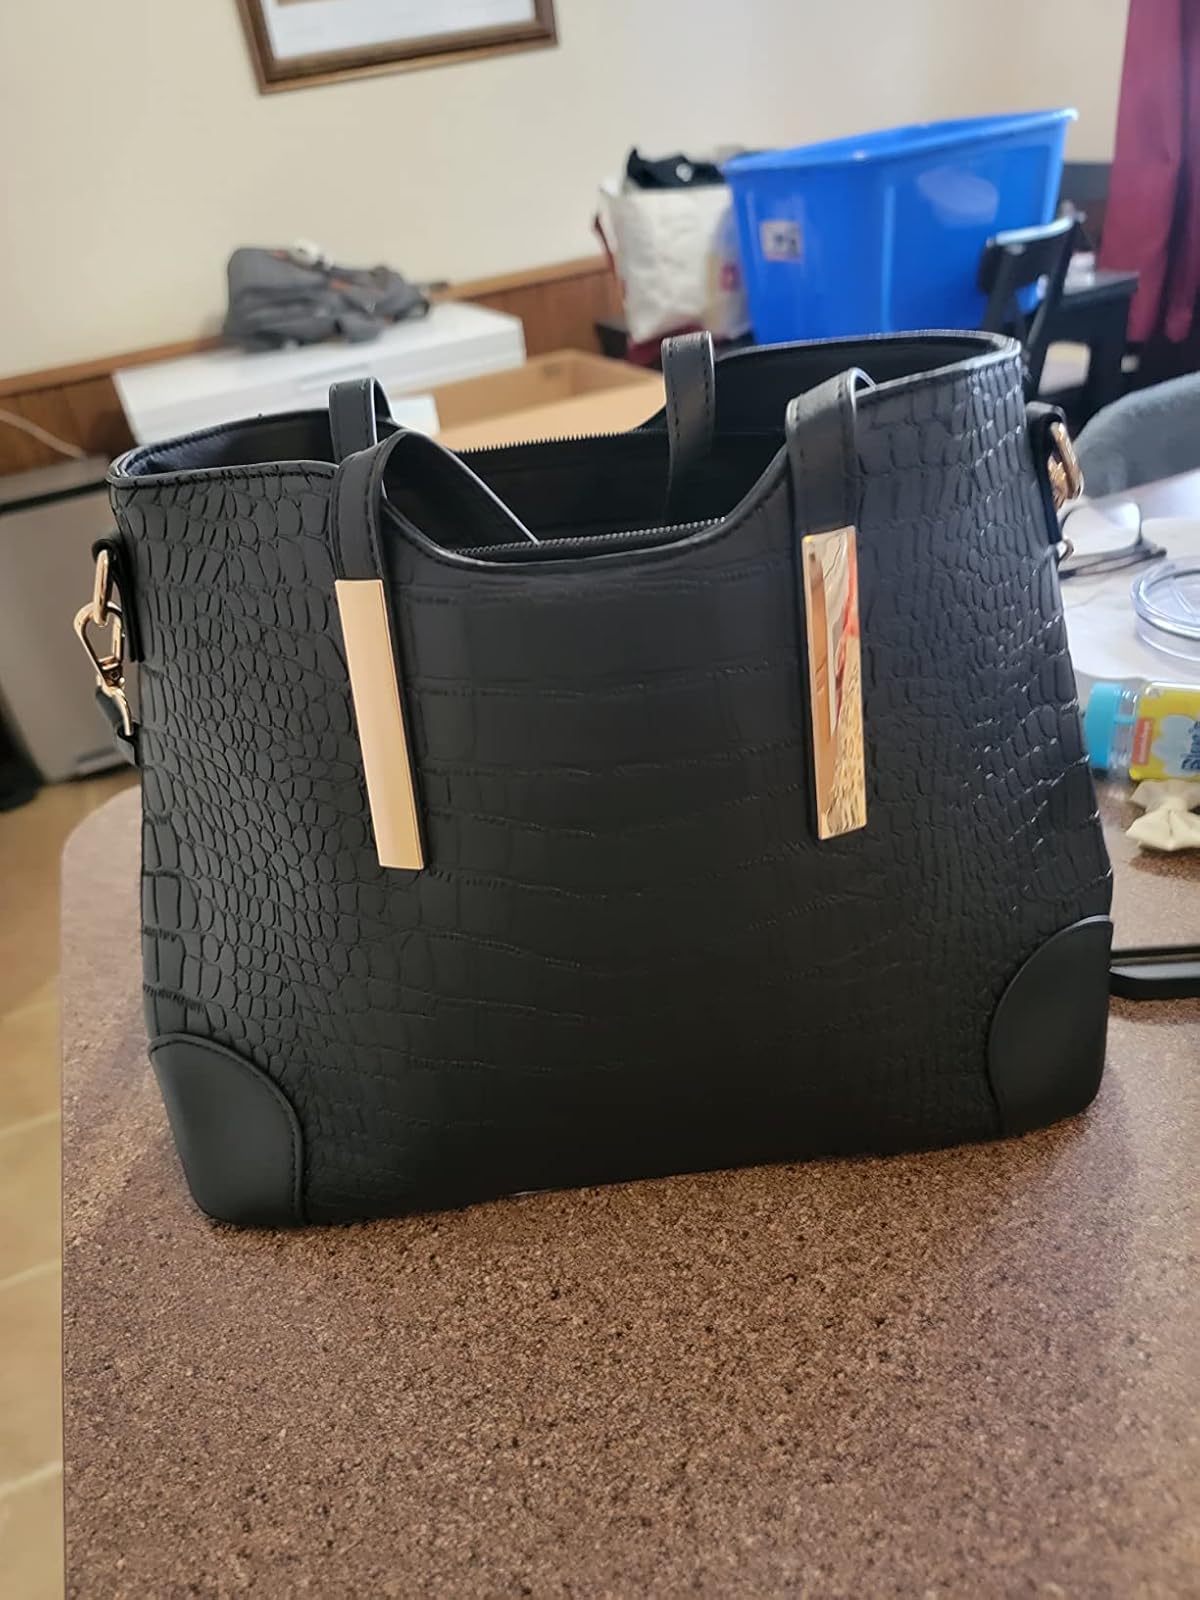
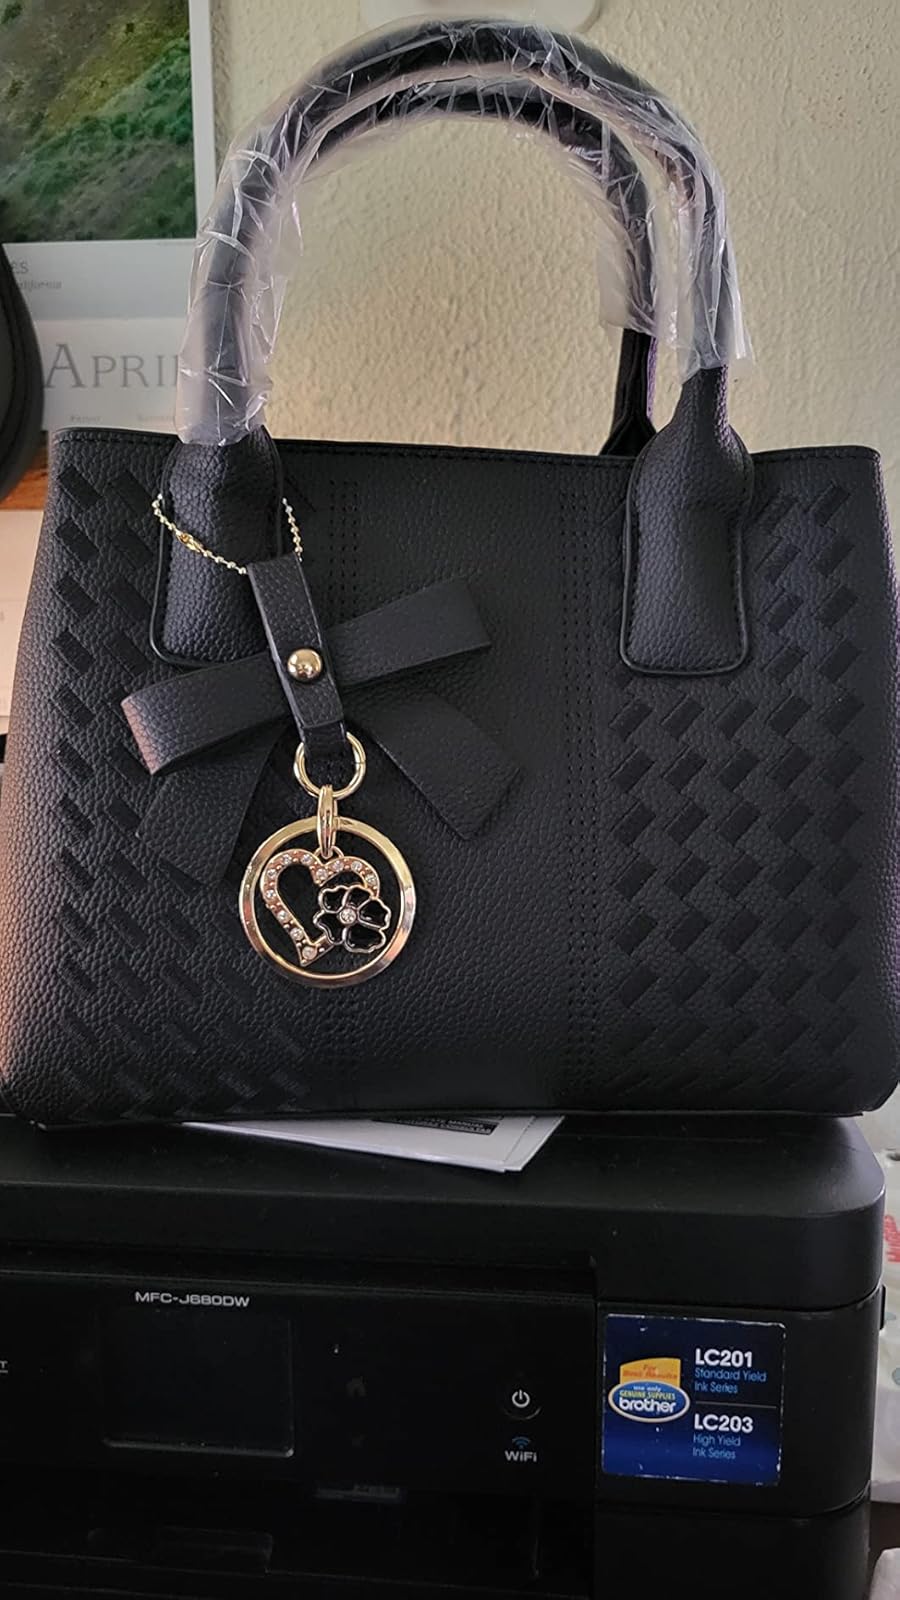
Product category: accessories_handbag
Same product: no